World of Warcraft: Legion

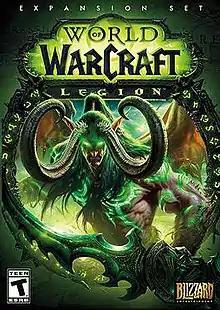

World of Warcraft: Legion is the sixth expansion set in the massively multiplayer online role-playing game (MMORPG) "World of Warcraft", following "". It was announced on August 6, 2015 at Gamescom 2015. The expansion was released on August 30, 2016.